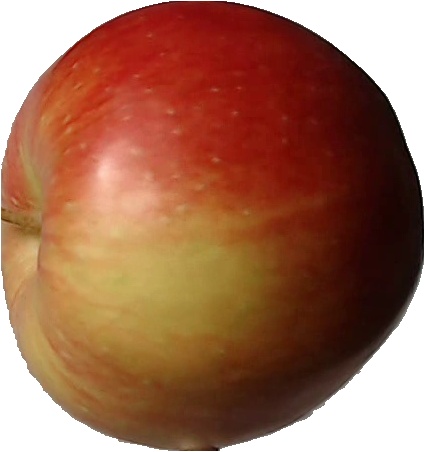
Label: apple_red_2